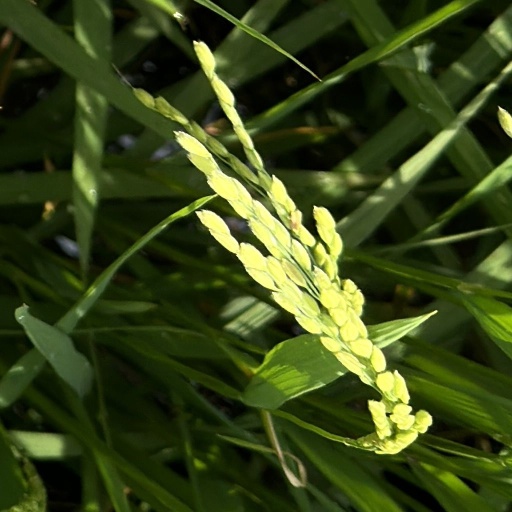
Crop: rice